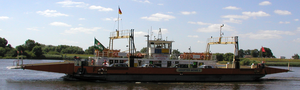
L'Elbe est un fleuve d'Europe centrale qui prend sa source en Tchéquie dans les monts des Géants et, après un parcours situé en majeure partie en Allemagne, se jette dans la mer du Nord par un long estuaire d'une centaine de kilomètres sur lequel se trouve Hambourg, premier port d'Allemagne. La longueur de ce fleuve est de 1 091 kilomètres.